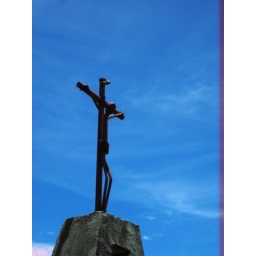
The cross in a remote area I find is simply beautiful with the blue sky.